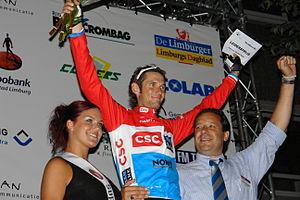
Les championnats du Luxembourg de cyclisme sur route sont les championnats nationaux de cyclisme sur route du Luxembourg, organisés par la Fédération du sport cycliste luxembourgeois. Ils ont été créés en 1922.